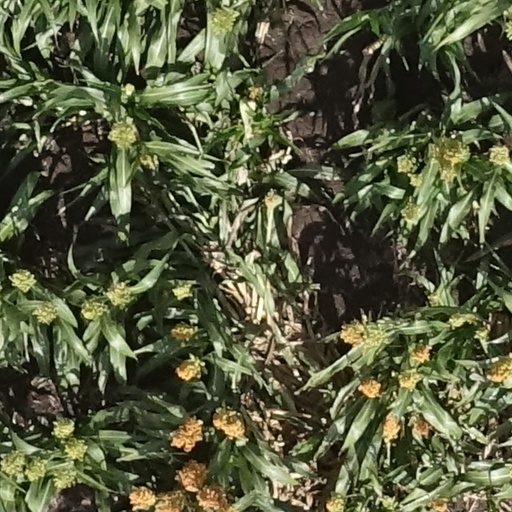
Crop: sorghum